Dan "Two Dogs" Hampton

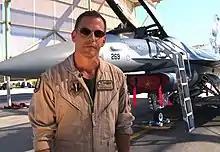
Hampton in front of an F-16

Daniel James Hampton Jr. is a retired United States Air Force lieutenant colonel who served in the U.S. Air Force from 1986 to 2006. He flew 151 combat missions in the General Dynamics F-16 Fighting Falcon and logged 726 career combat hours. Lt. Col (Ret.) Hampton is best known as a "Wild Weasel", or surface to air missile (SAM) site killer, recording 21 hard kills on SAM sites. Hampton fought in multiple wars, including the Gulf War, Kosovo War, and Iraq War. He also flew combat air patrols during the terrorist attacks on the World Trade Center and the Pentagon on September 11, 2001. Hampton was wounded in the 1996 Khobar Towers bombing and again as a private military contractor in Baghdad.